Walls of Constantinople

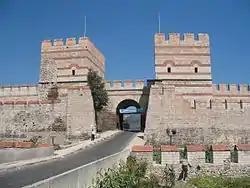
The Xylokerkos Gate or Gate of Belgrade

The Xylokerkos or Xerokerkos Gate, now known as the Belgrade Gate ("Belgrat Kapısı"), lies between towers 22 and 23. Alexander van Millingen identified it with the Second Military Gate, which is located further north. Its name derives from the fact that it led to a wooden "circus" (amphitheatre) outside the walls. The gate complex is approximately 12 m wide and almost 20 m high, while the gate itself spans 5 m.